Emperor Gaozu of Han

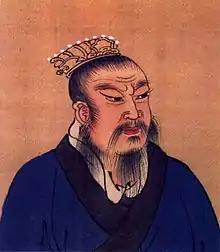
A Ming dynasty portrait of Liu Bang

Emperor Gaozu of Han (2561 June 195 BC), also known by his given name Liu Bang, was the founder and first emperor of the Han dynasty, reigning from 202 to 195 BC.